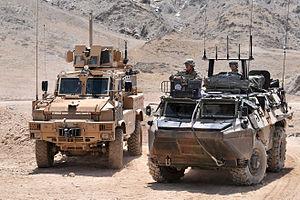
Un MRAP, pour Mine Resistant Ambush Protected, est une famille de véhicules blindés conçus pour résister aux EEI, pour Engins Explosifs Improvisés, et aux embuscades.